Hispanics and Latinos in Houston

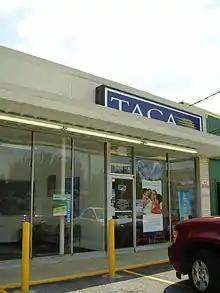
Houston office of TACA Airlines in Gulfton

In 1990, there were 39,289 immigrants from Central America in Houston. At that time Southwest Houston developed infrastructure that catered to Central Americans. The combined Central American population is close to about 4% of Houston's population, particularly from the northern portion of Central America like Salvadoran and Guatemalan communities.